Greers Ferry Lake

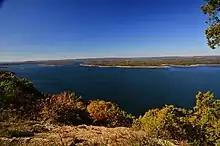
Greers Ferry Lake from The Bluffs at Miller's Point

Since the formation of Greers Ferry Lake in the early 1960s, tourism has thrived around the lake, and the population has topped 6,000 in Heber Springs. Through the 1970s, many luxurious neighborhoods were built around the lake, and continue to be built. Various activities are available to the public: swimming, cliff diving, boating, fishing, scuba diving, camping, and other water recreational activities are popular among locals and tourists alike. Recently famous for rainbow trout, the Little Red River, in the cool water coming from under the dam, has become a favorite fishing spot year round. Several camp grounds and boat docks/ramps offer direct access to the river. Also, small neighborhoods have been built around the Little Red River.